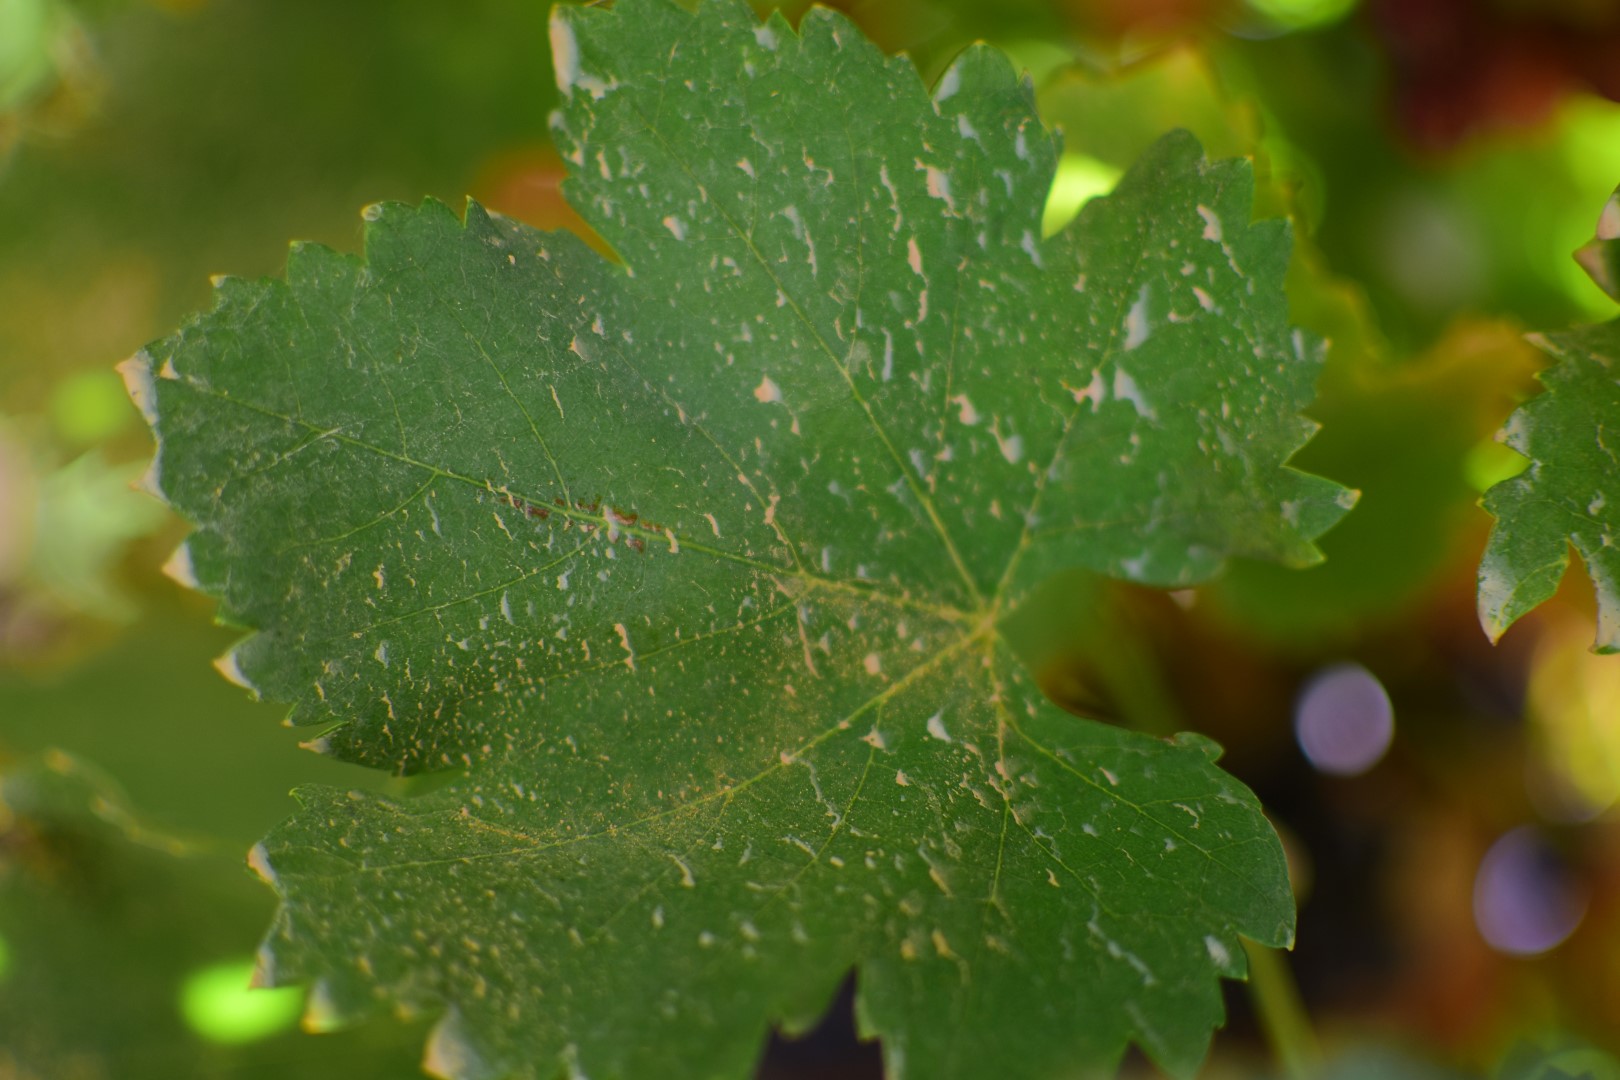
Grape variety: Frinsi